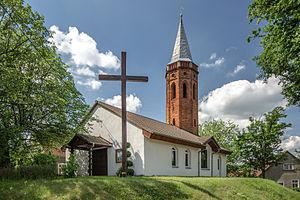
Buchałów est un village polonais de la gmina de Świdnica dans la powiat de Zielona Góra de la voïvodie de Lubusz dans l'ouest de la Pologne.